Diamond DA42 Twin Star

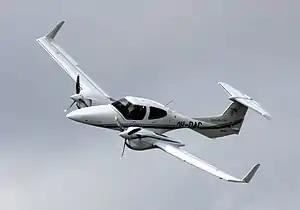

The Diamond DA42 Twin Star is a four seat, twin engine, propeller-driven airplane developed and manufactured in Austria and Canada by Diamond Aircraft Industries, an Austrian subsidiary of China-based Wanfeng Aviation. It was Diamond's first twin engine design, as well as the first new European twin-engine aircraft in its category to be developed in over 25 years. In 2004, the DA42 became the first diesel-powered fixed-wing aircraft to perform a non-stop crossing of the North Atlantic.